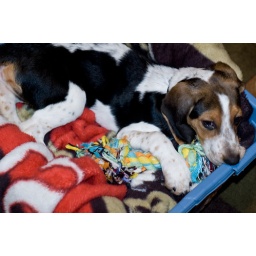
Floyd curled up in the clothes basket so we decided to make him his own basket.